2016–17 La Liga

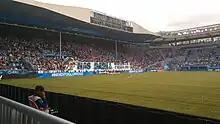
Alavés supporters before their first league match at home, against Sporting Gijón

The Ricardo Zamora Trophy was awarded by newspaper "Marca" to the goalkeeper with the lowest ratio of goals conceded to matches played. A goalkeeper had to play at least 28 matches of 60 or more minutes to be eligible for the trophy.